Colony of New Zealand

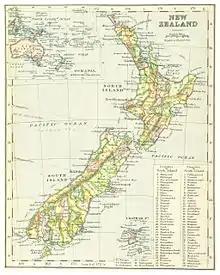
1899 map of the Colony of New Zealand and its counties

As new European settlements were founded in the colony, demands for self-government became louder. The New Zealand Company settlement of Port Nicholson (Wellington) had its own elected council, which was forcibly dissolved by Lieutenant-Governor William Hobson in 1840. Later, Wellington became the centre of agitation by settlers for a representative government led by Samuel Revans, who founded the Wellington Settlers' Constitutional Association in 1848.